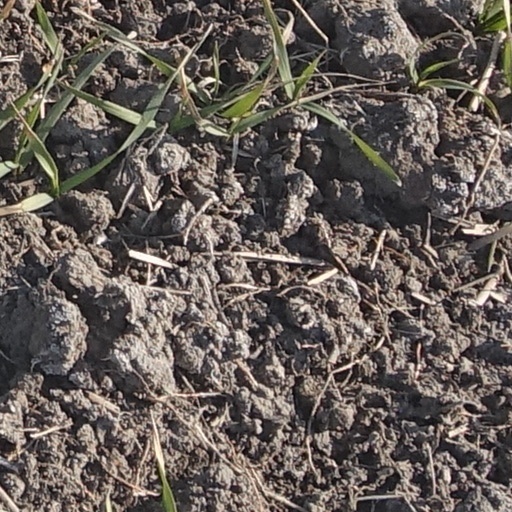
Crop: wheat